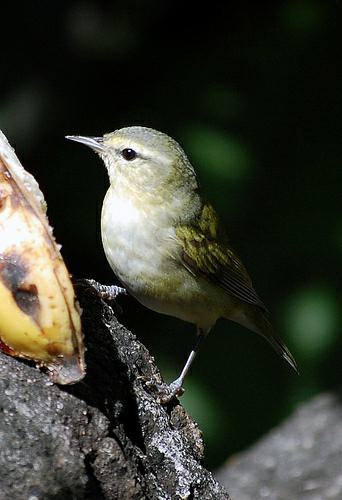
A photo of a tennessee warbler